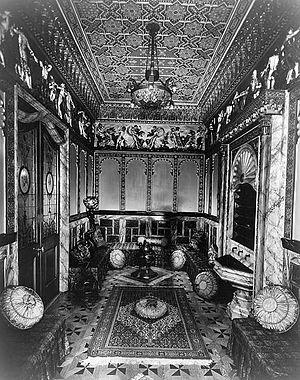
Salon turc (vers 1930), maison Marius-Dufresne (Château Dufresne), 4040 rue Sherbrooke Est, Montréal, Québec, Canada.
Le Château Dufresne est un domaine constitué de deux maisons bourgeoises jumelées situées dans l’arrondissement Mercier-Hochelaga-Maisonneuve de la ville de Montréal au Canada.